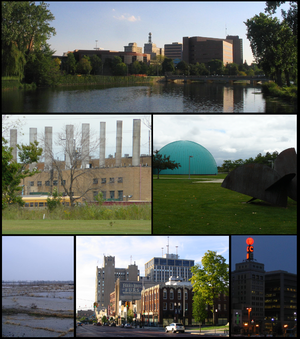
Flint est une ville du comté de Genesee, dans l’État du Michigan, aux États-Unis. Avec une population d'environ 125 000 habitants, c'est la quatrième plus grande ville de l’État, et la ville la plus pauvre du pays, 45 % des habitants vivant sous le seuil de pauvreté. C'est également une des villes les plus criminogènes du pays